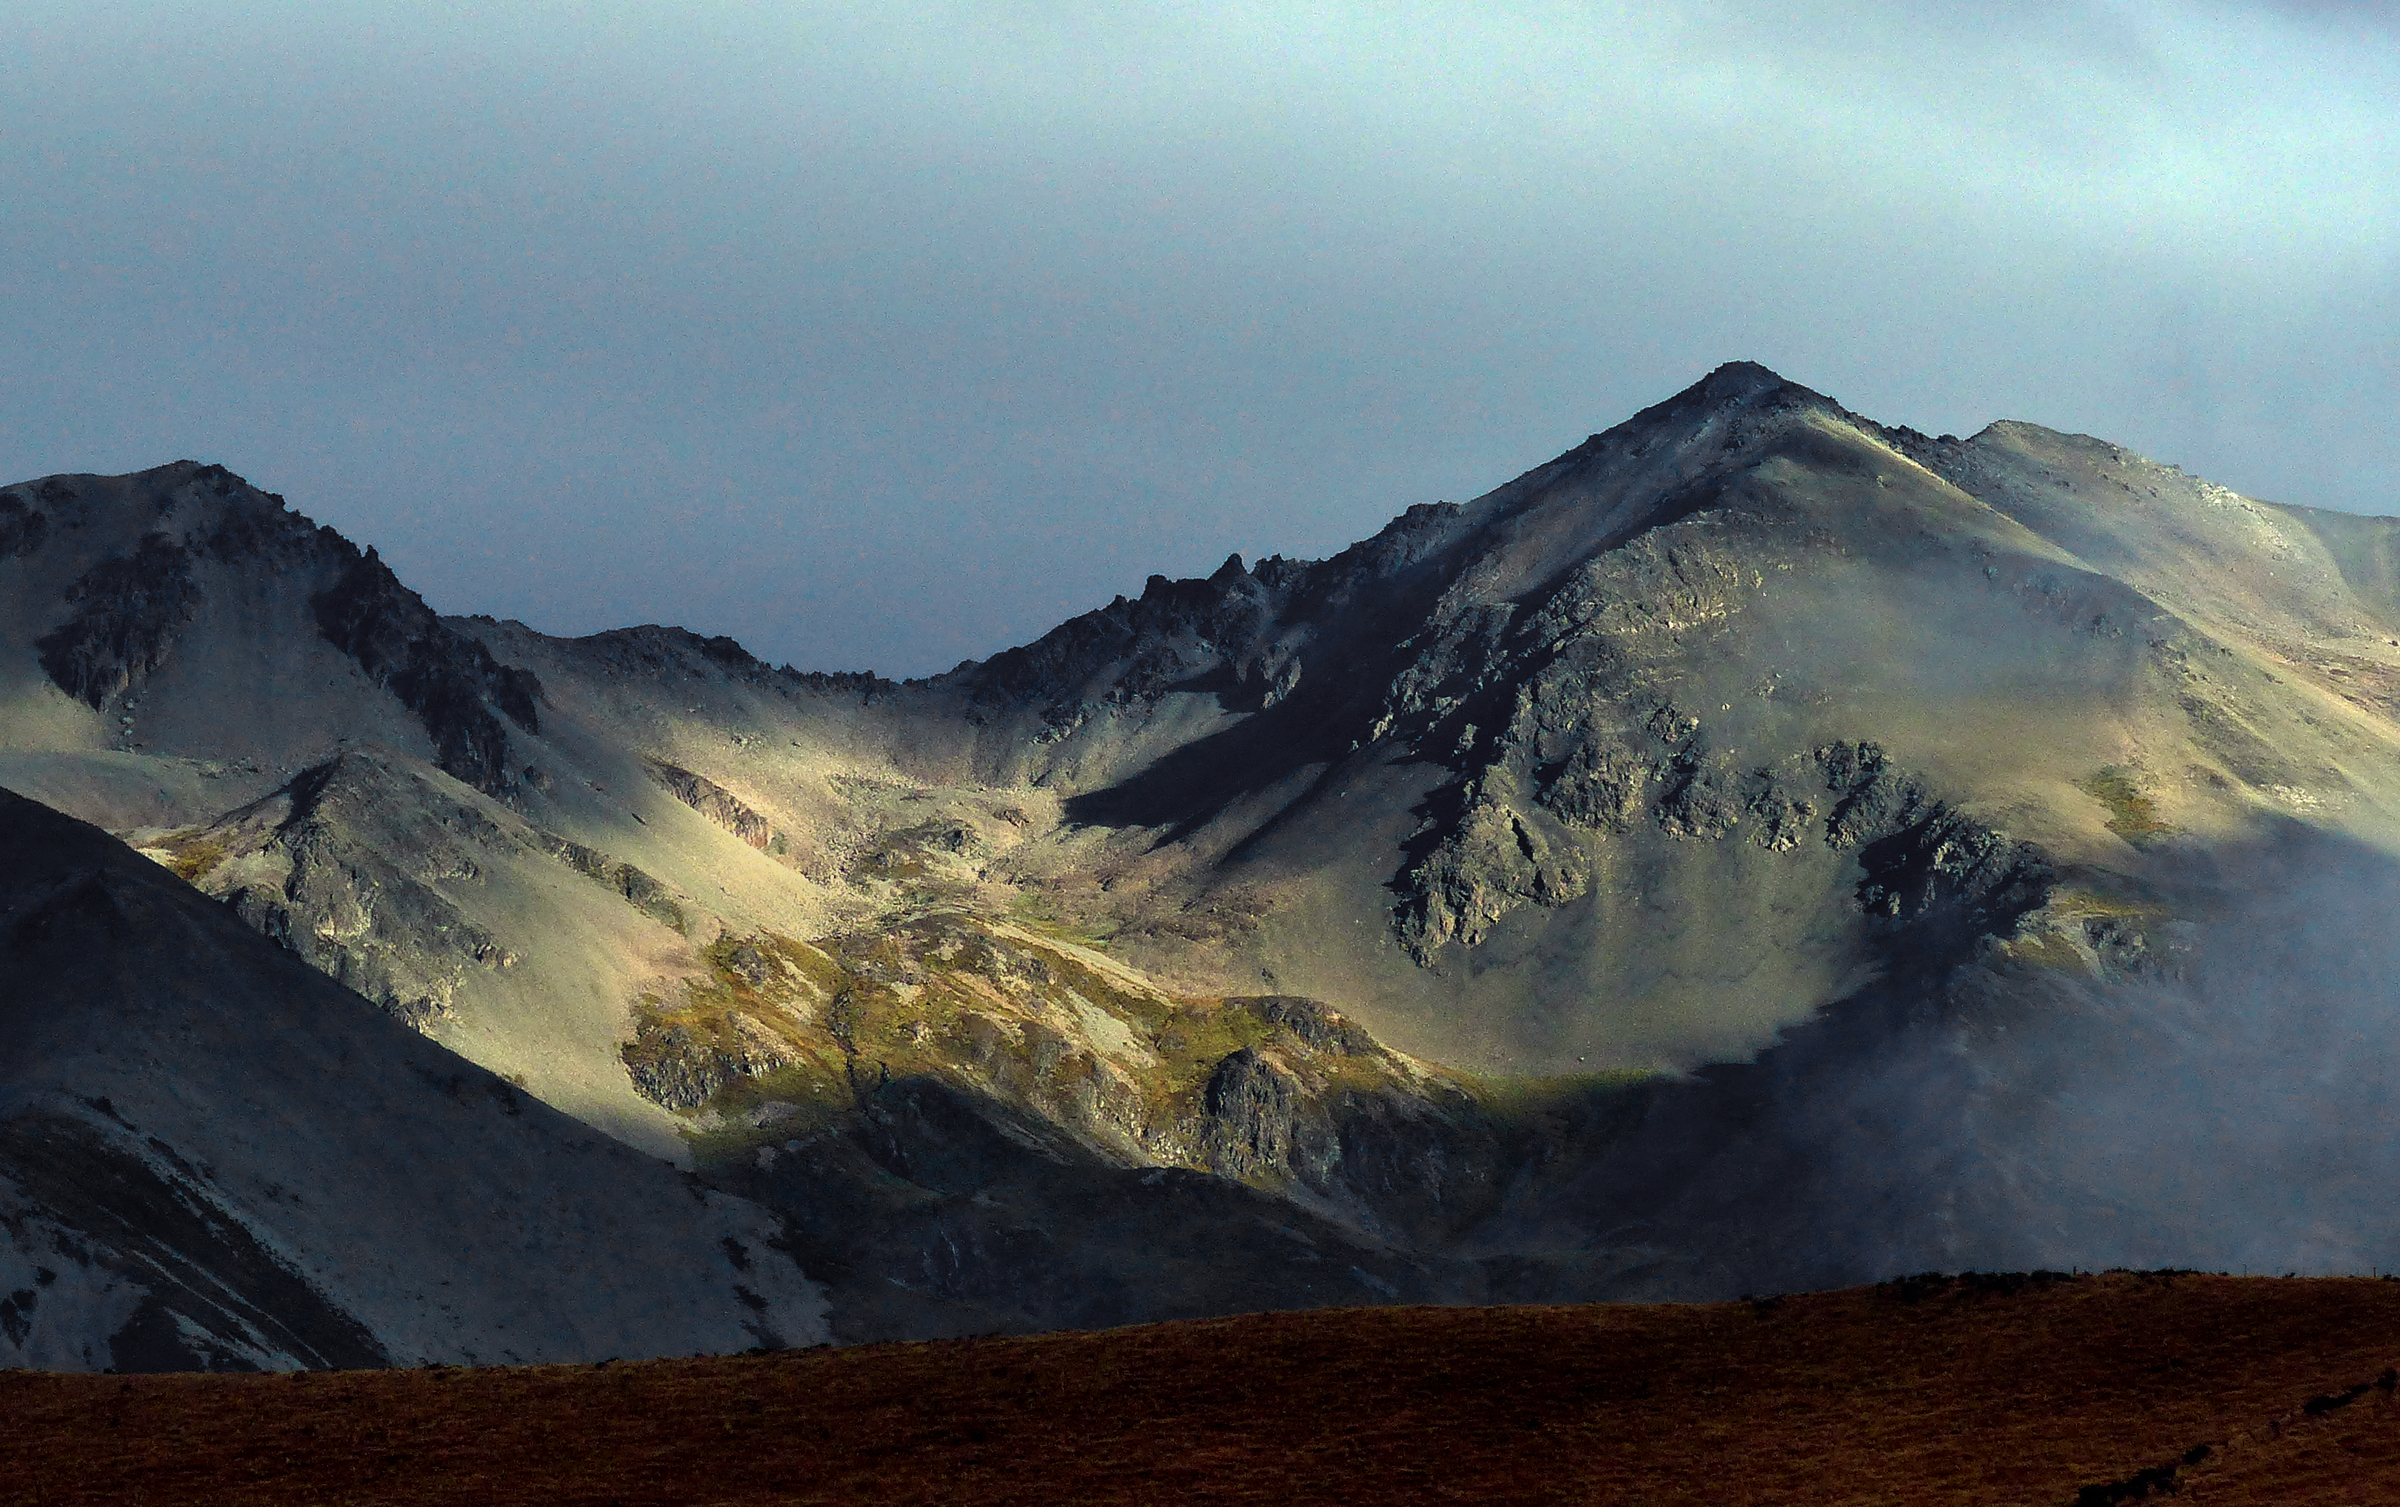
landscape, nature, wilderness, mountain, snow, cloud, sky, sunrise, mist, morning, hill, dawn, valley, mountain range, weather, terrain, ridge, summit, alps, plateau, flickrelite, fell, lumixfz200, canterburynz, landform, thecraigieburnrange, mountain pass, geographical feature, atmospheric phenomenon, mountainous landforms